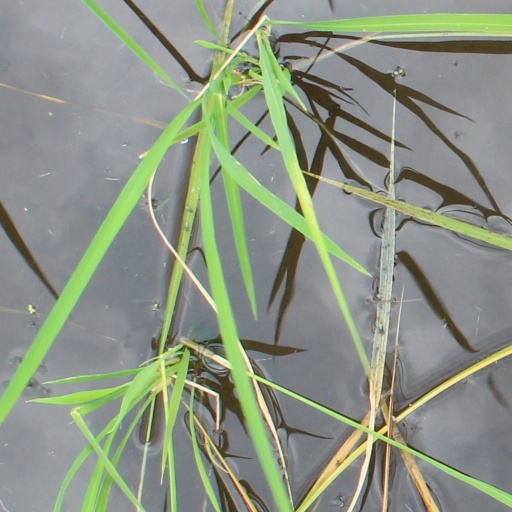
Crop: rice